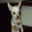
Label: dog